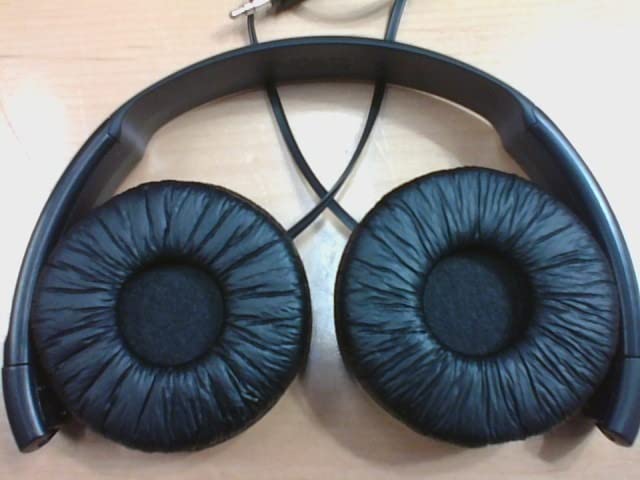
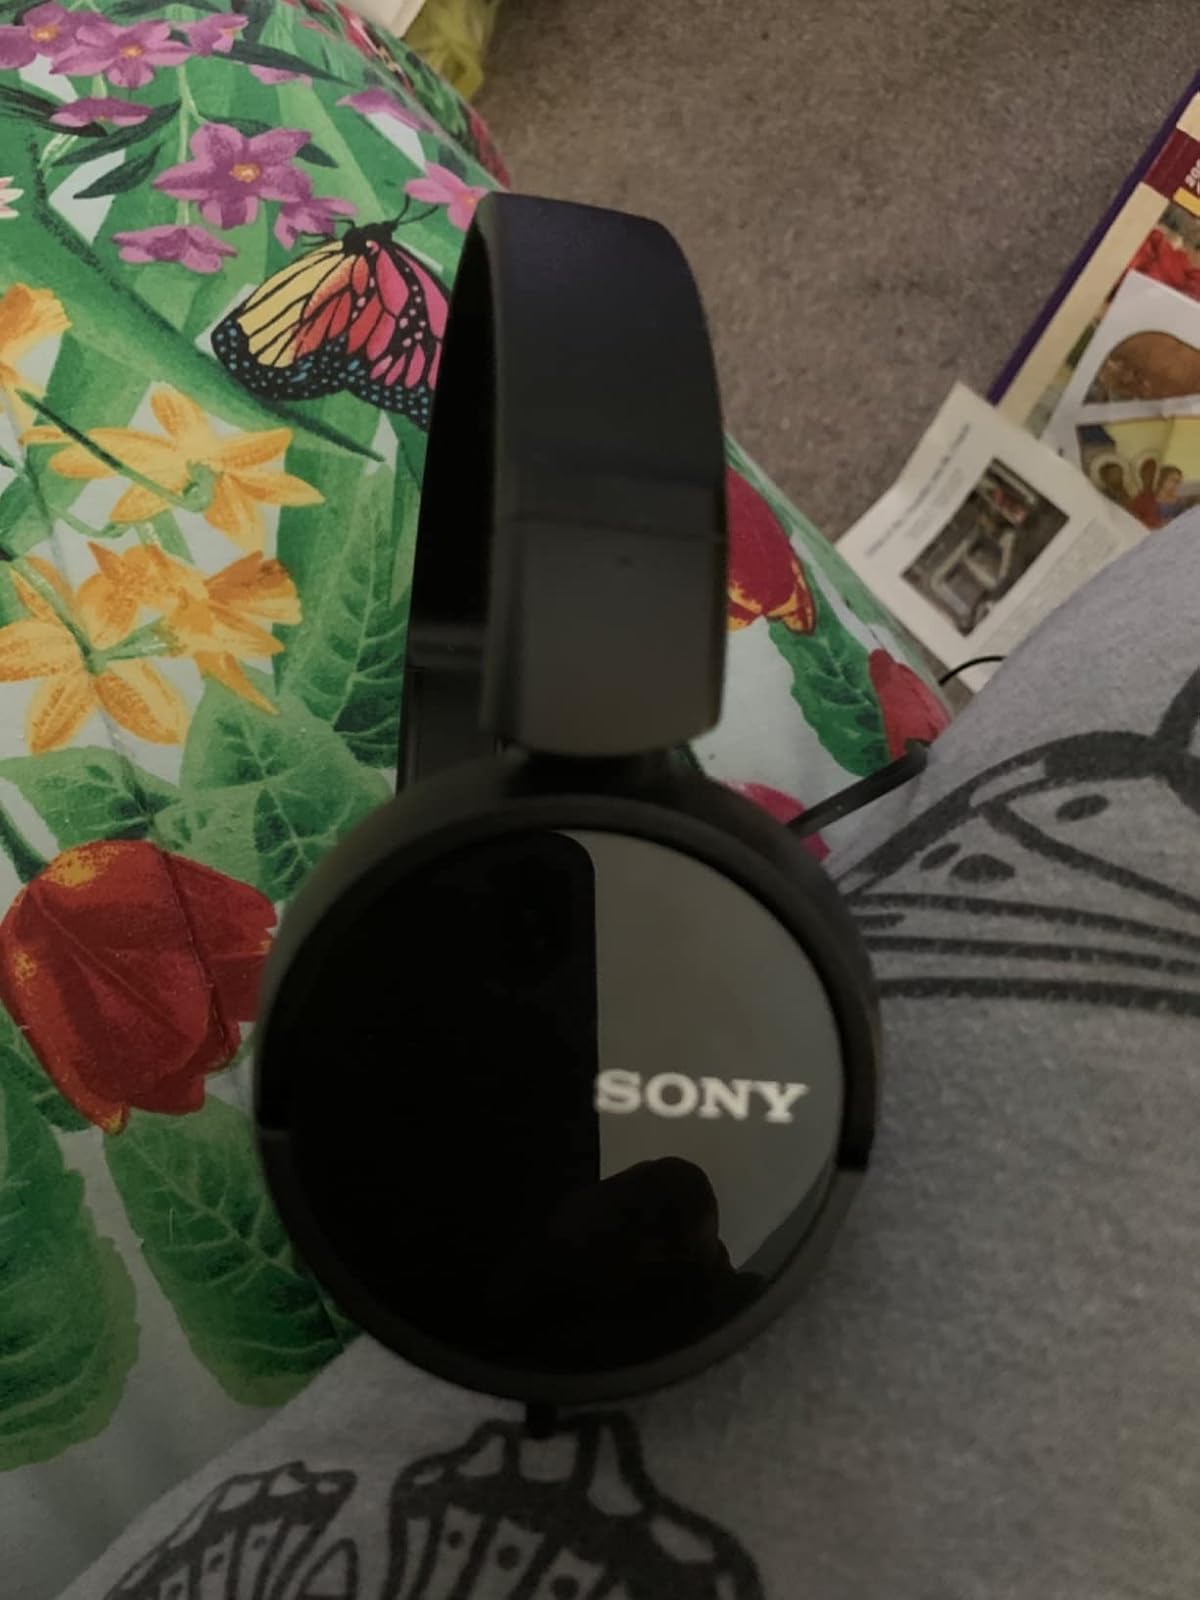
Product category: headphones
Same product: yes